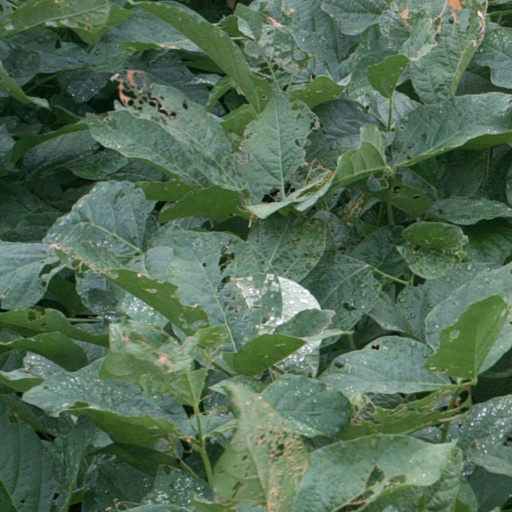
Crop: soybean